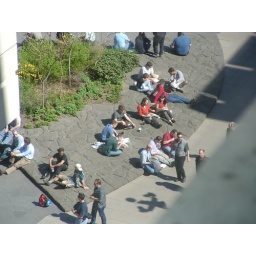
People eating lunch on a sunny day in Seattle, taken from an office window.